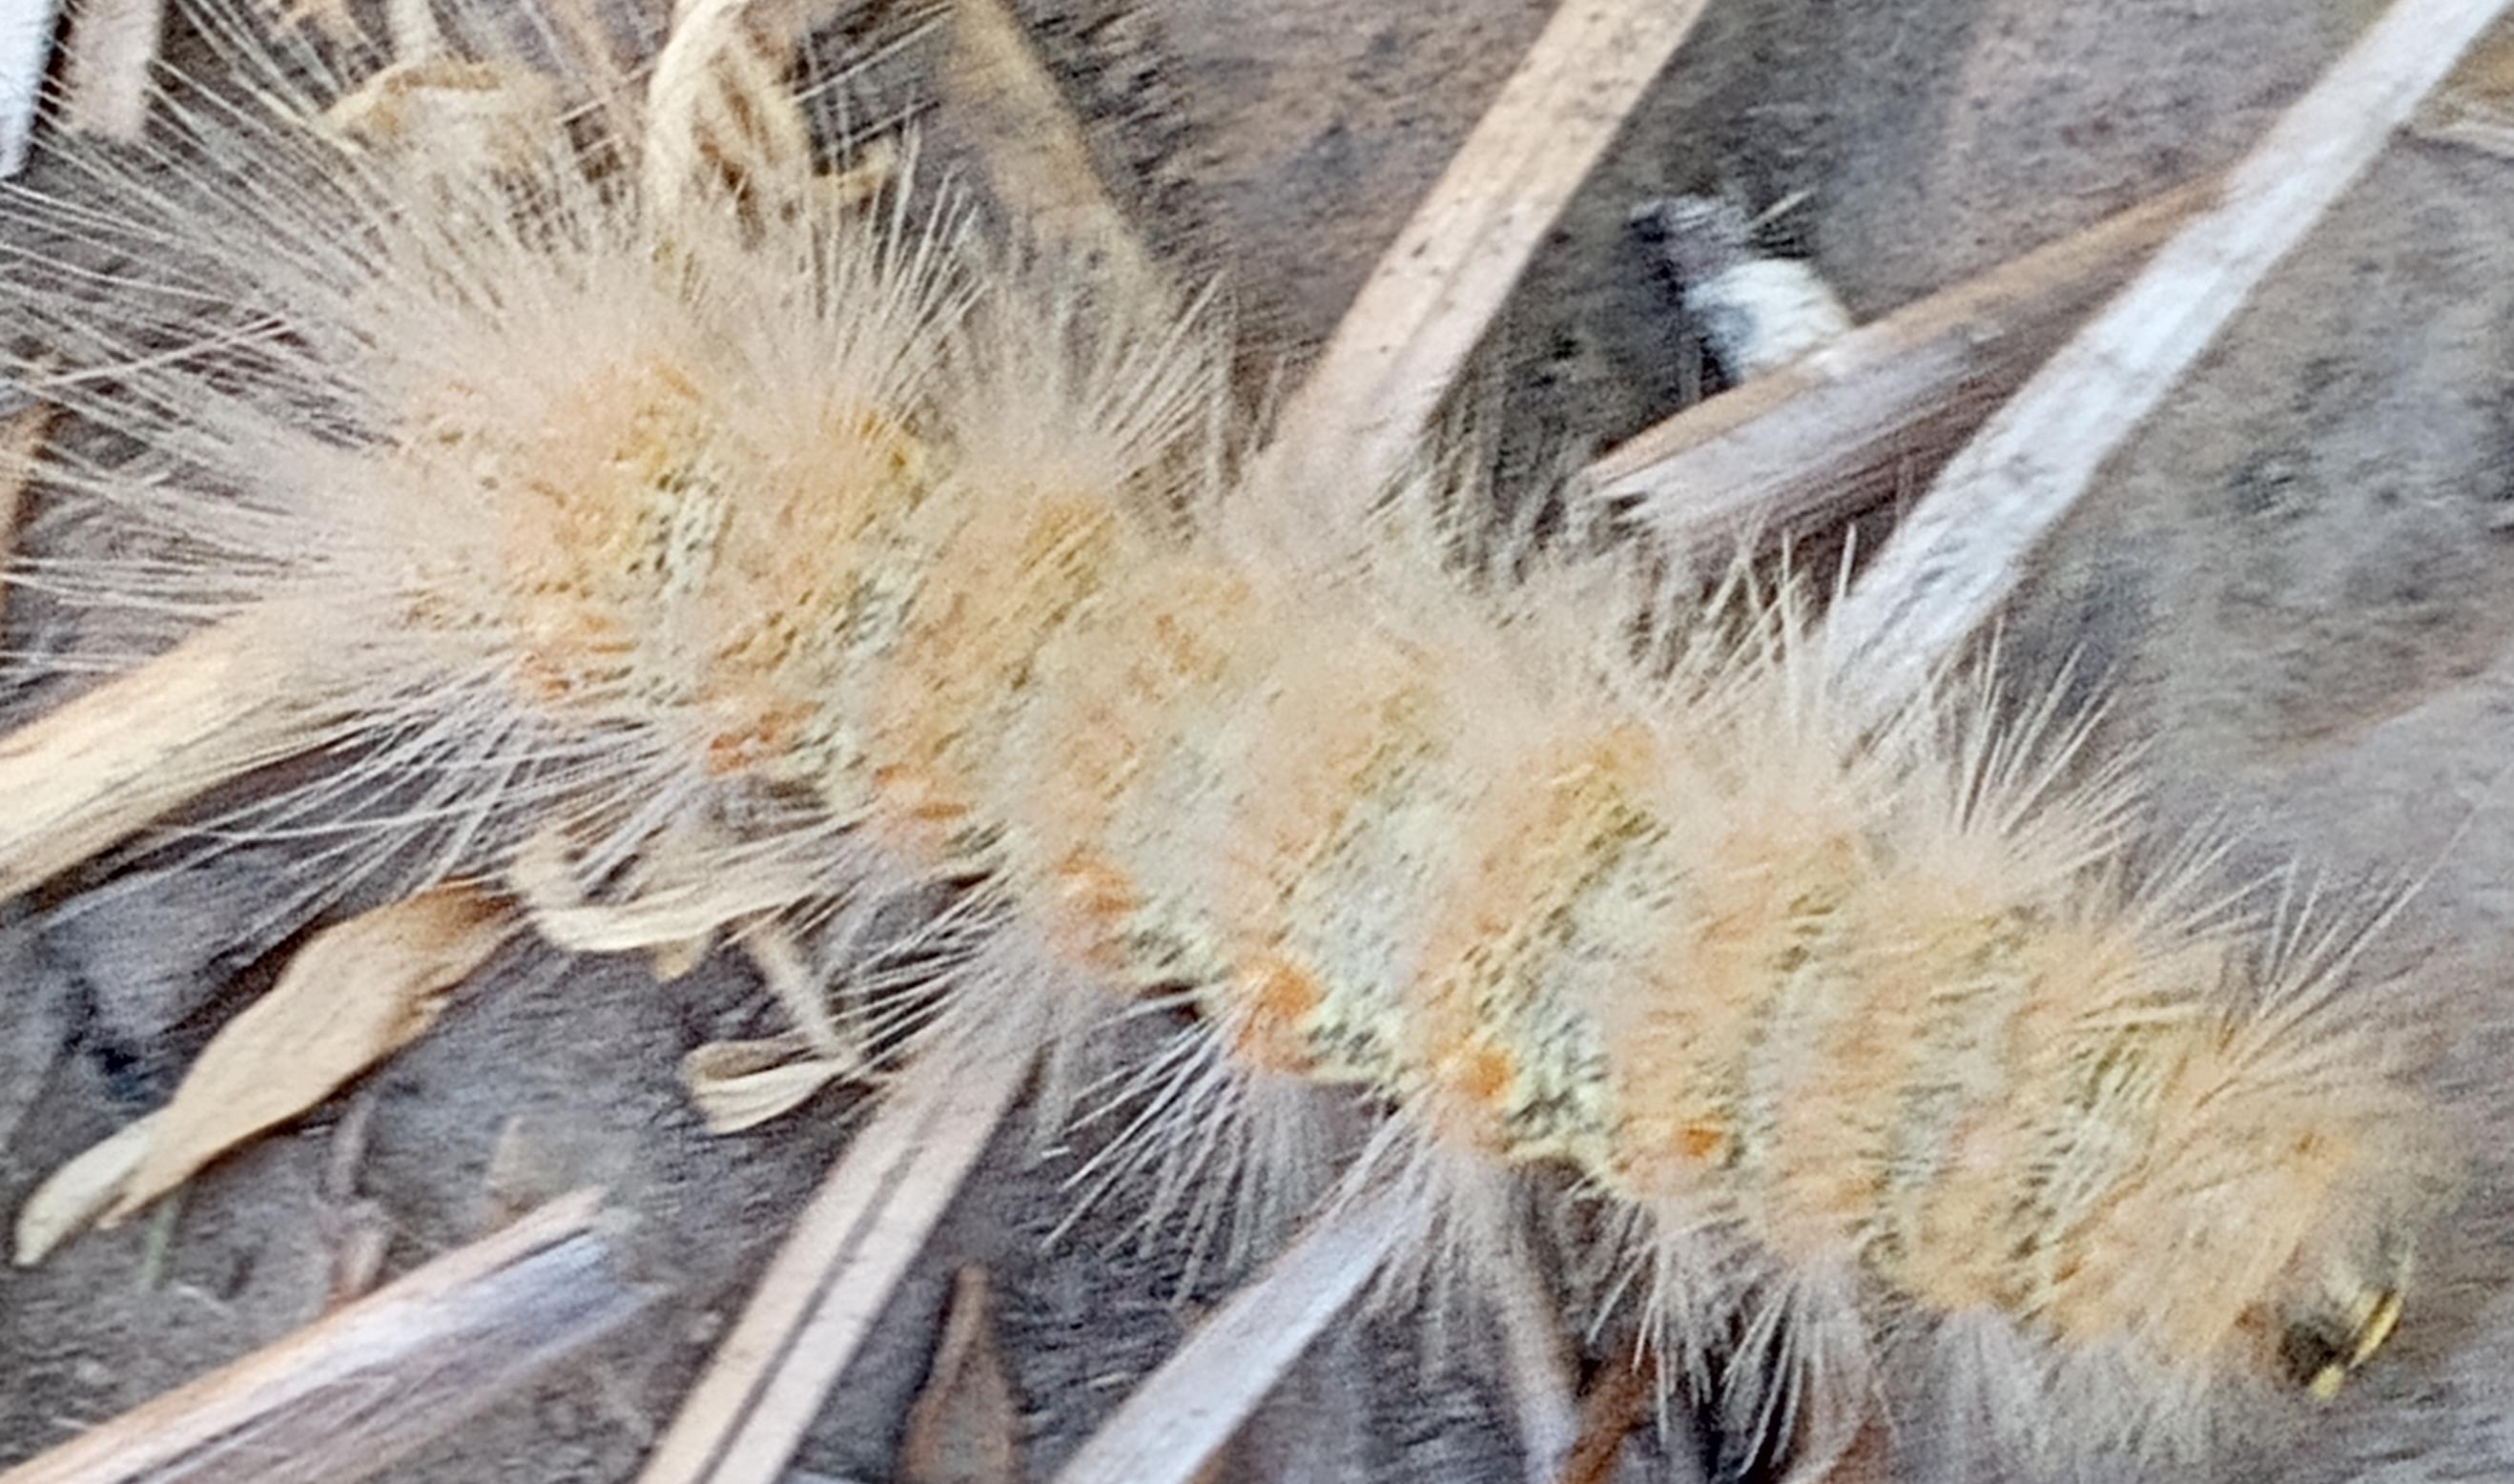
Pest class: occasional_pest